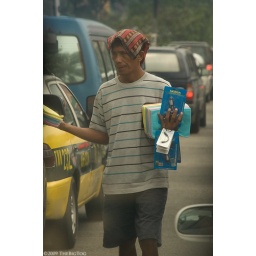
Another street vendor in Manila. This guy is selling Nokia cell phone car chargers.